RELX

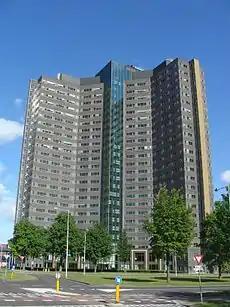
Amsterdam headquarters of Elsevier

In 1880, Jacobus George Robbers started a publishing company called NV Uitgeversmaatschappij Elsevier (Elsevier Publishing Company NV) to publish literary classics and the encyclopedia "Winkler Prins". Robbers named the company after the old Dutch printers family Elzevir, which, for example, published the works of Erasmus in 1587. Elsevier NV originally was based in Rotterdam but moved to Amsterdam in the late 1880s.